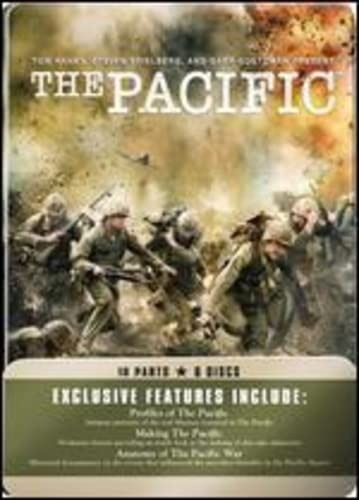
Item Name: Pacific
Value: nan
Unit: None

Price: 17.32